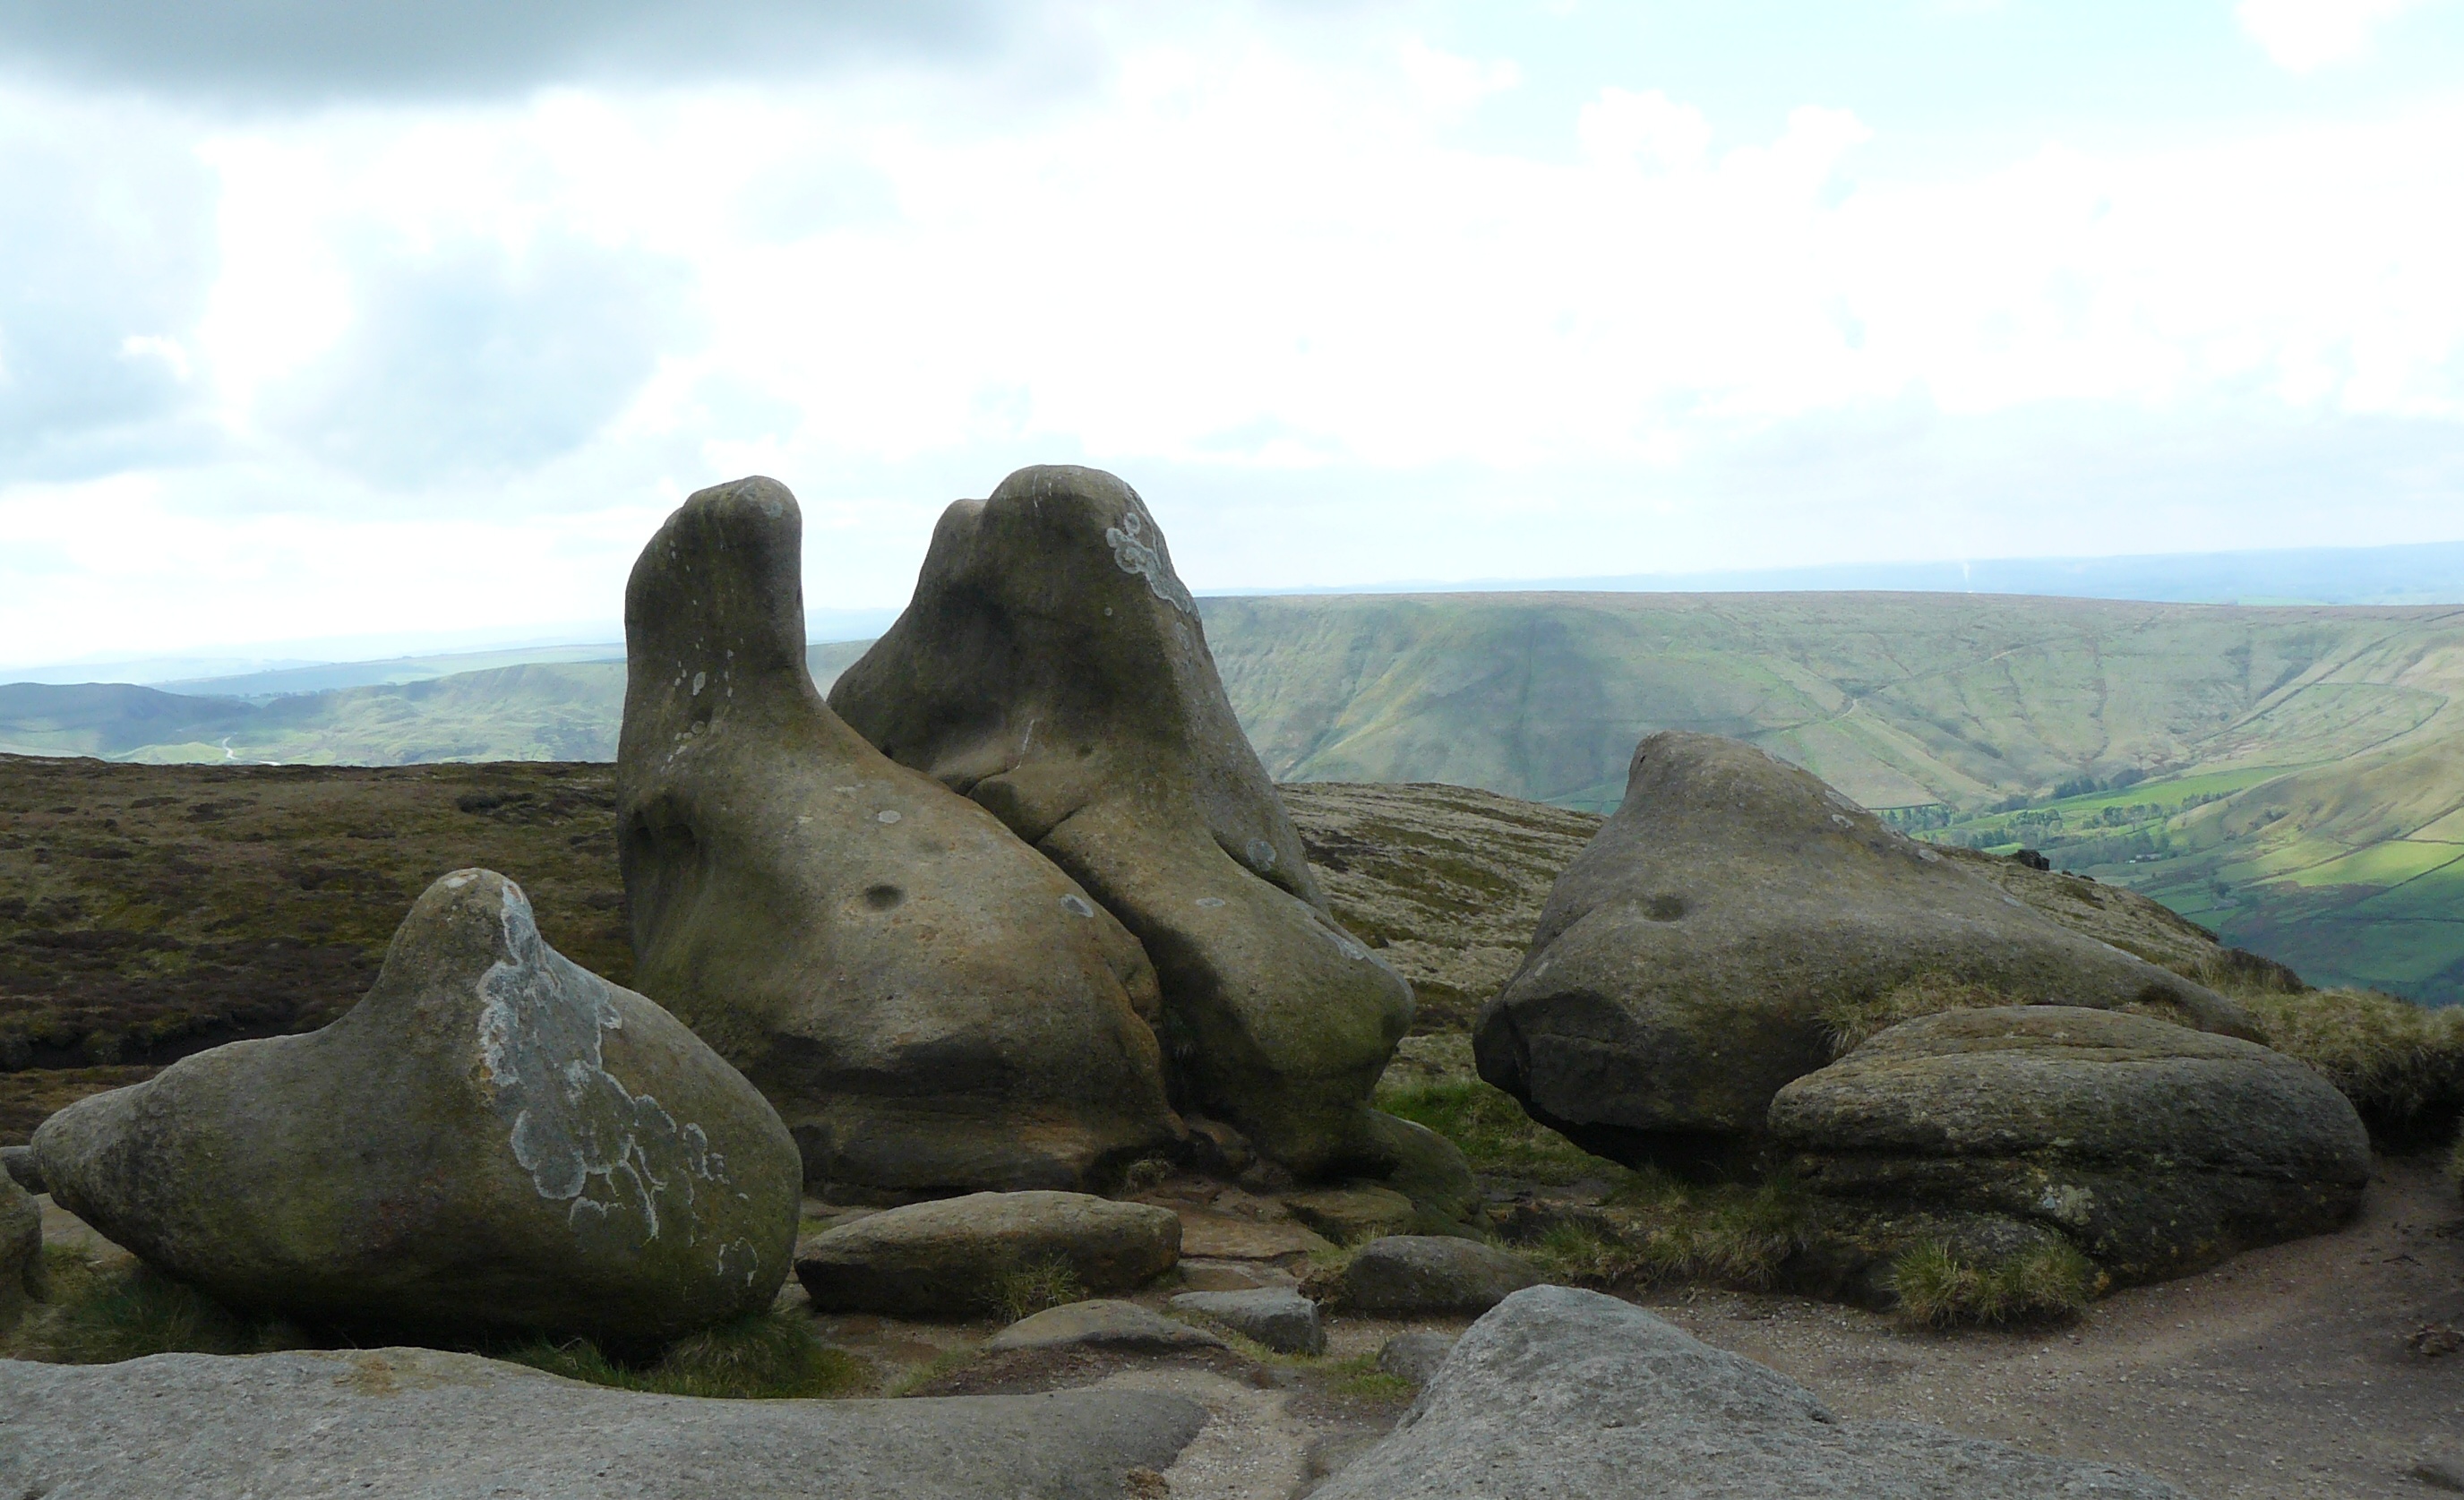
rocks, cloud, sky, ecoregion, mountain, bedrock, natural landscape, landscape, formation, wood, grass, horizon, outcrop, cumulus, hill, tree, geology, plateau, rock, erosion, klippe, batholith, megalith, coast, badlands, grassland, ocean, boulder, headland, sand, mountain range, igneous rock, tropics, escarpment, sea, valley